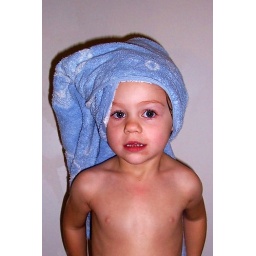
Mia with her hair in a towel like a big girl